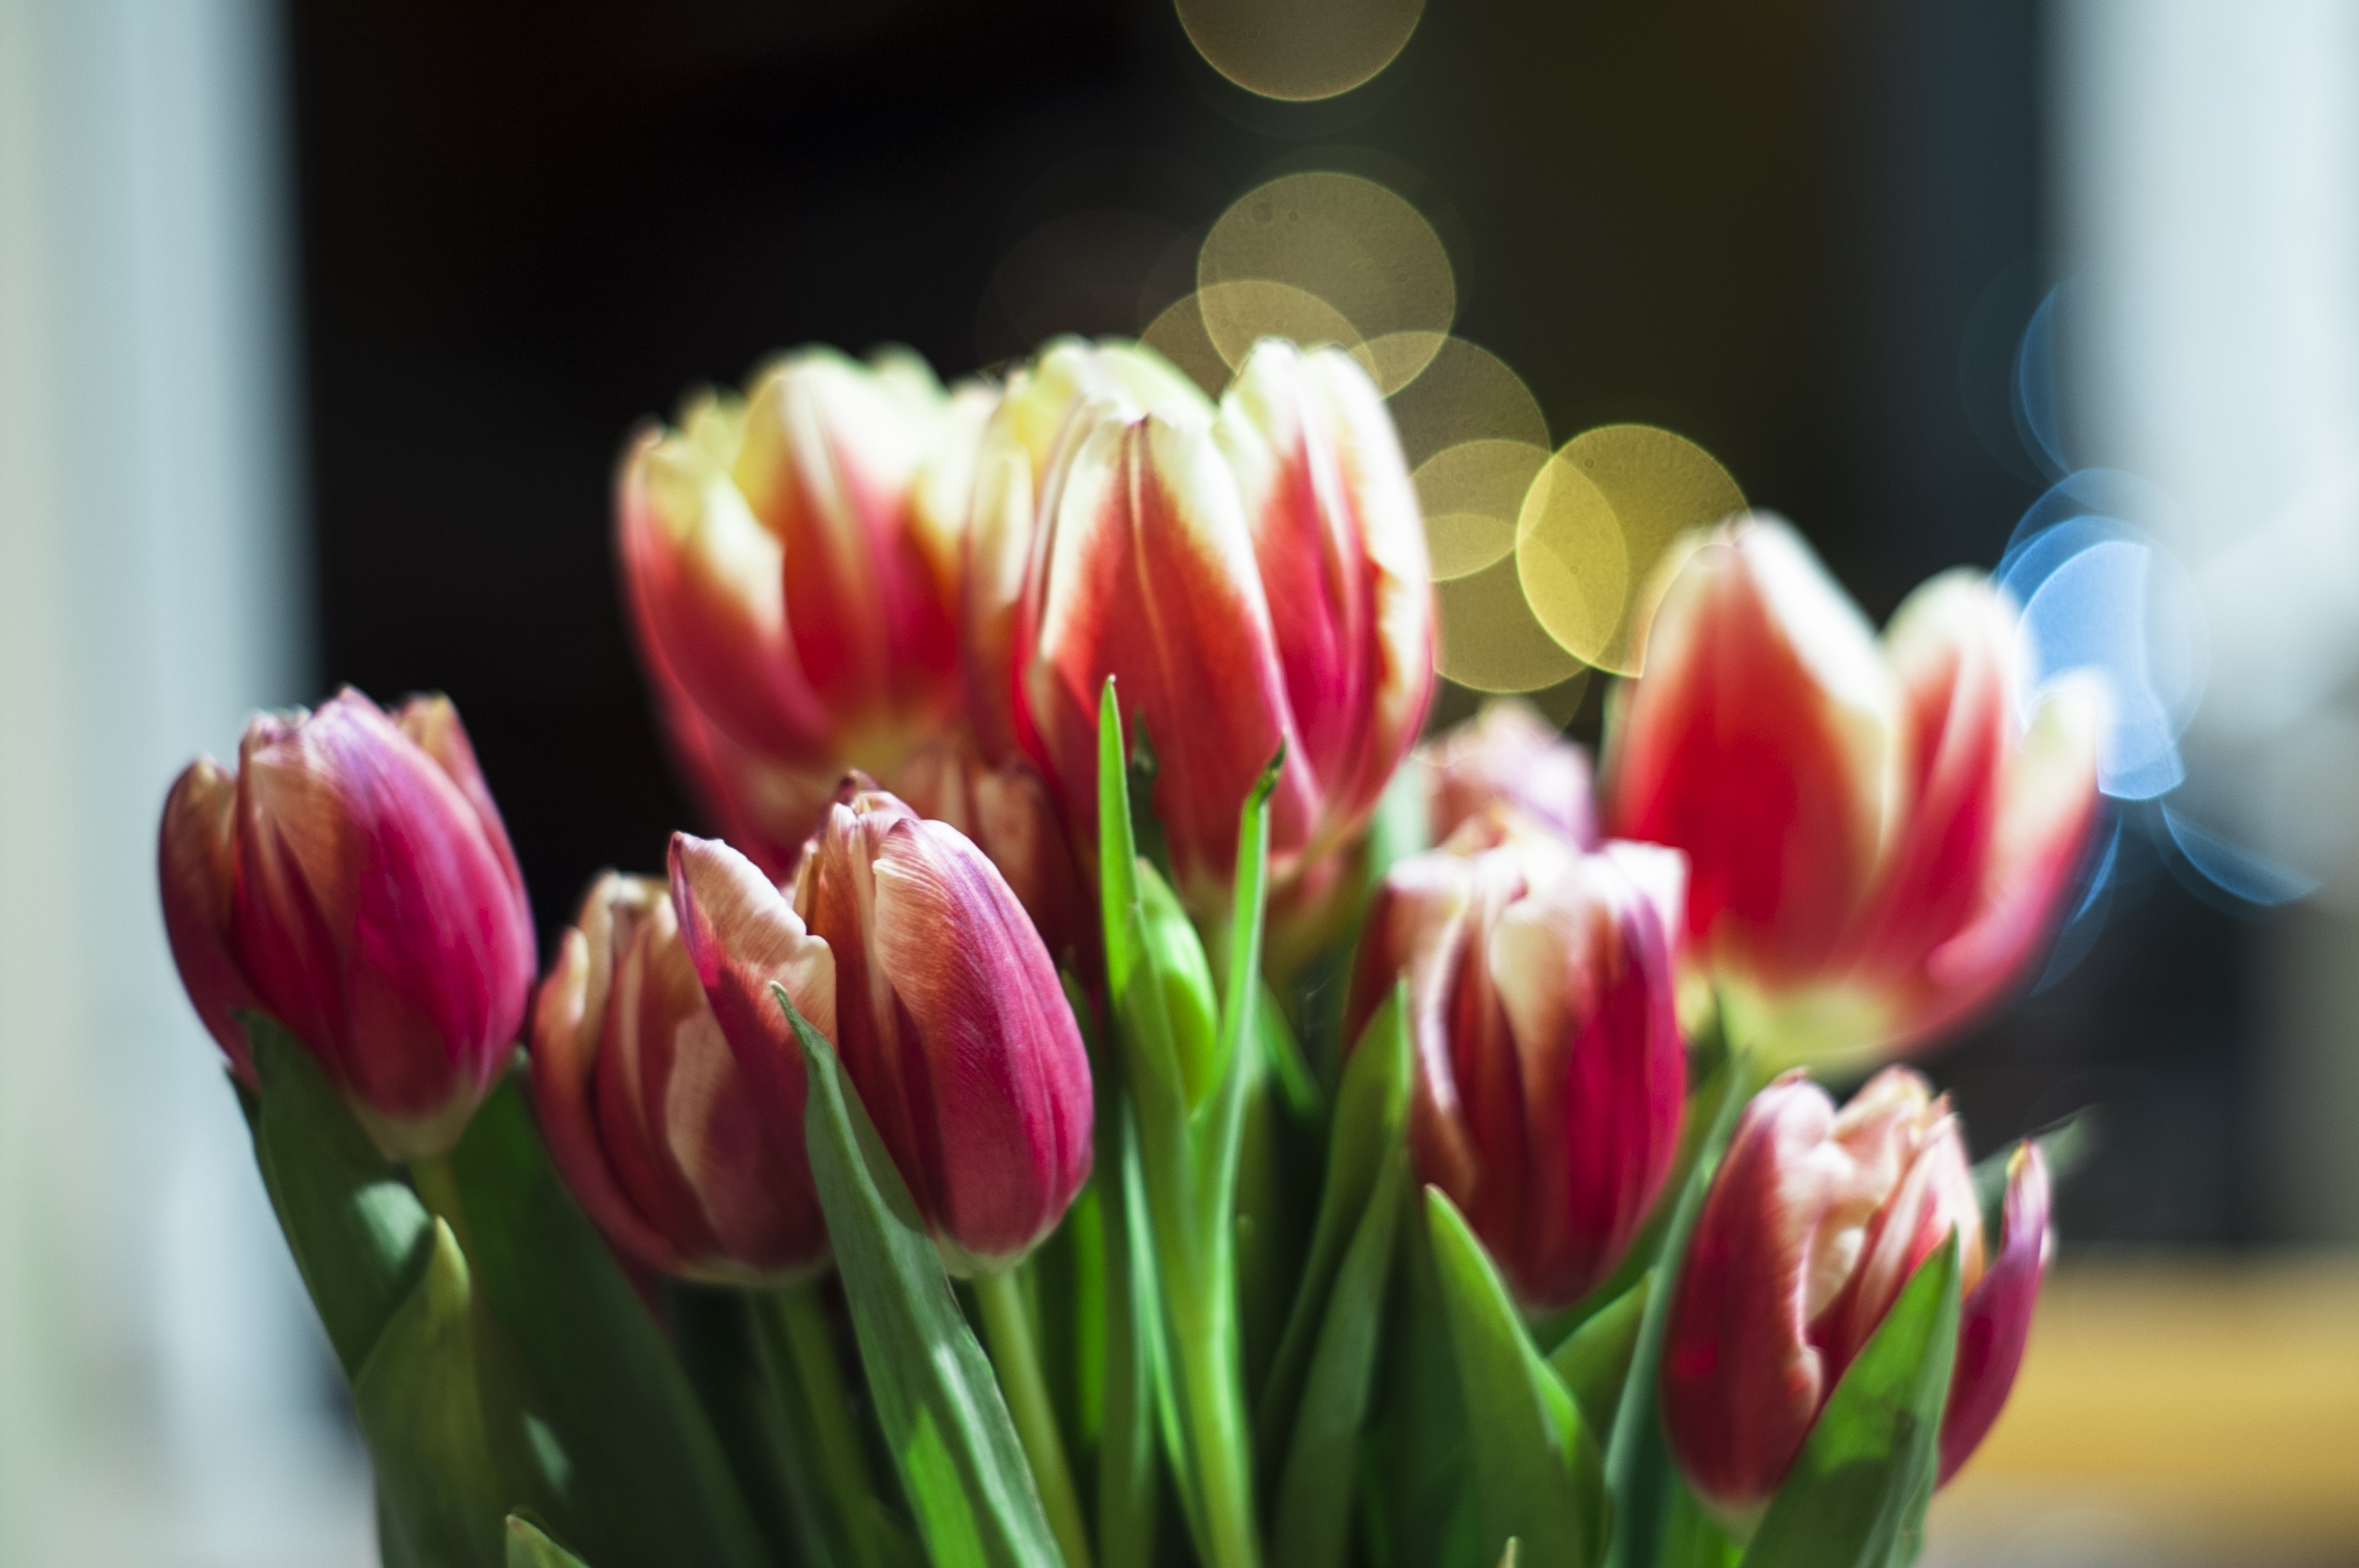
blossom, plant, bunch, flower, petal, bloom, floral, tulip, bouquet, decoration, spring, natural, colorful, pink, season, arrangement, tulips, spring flower, macro photography, flowering plant, flower bouquet, plant stem, land plant